Kâzım Orbay

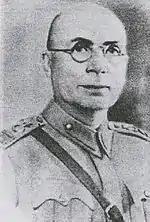
Kâzım Orbay in the 1930s

Kâzım Orbay was born in Smyrna (present day: İzmir), Ottoman Empire in 1887. He graduated from Mühendishâne-i Berrî-i Hümâyûn (Imperial School of Military Engineering) and joined the army in the rank of an artillery lieutenant in 1904. After finishing the Staff College in 1907, he became a staff officer. In 1908, he attended military courses in Germany. In 1912-1913, he fought in the Balkan Wars. He was appointed chief adjutant of the Ministry of War in the Ottoman cabinet and served under Enver Pasha during World War I. In 1915, he was the Ottoman representative in the Niedermayer–Hentig Expedition to Afghanistan. He presented to Emir Habibullah Khan the Ottoman Sultan's declaration of "jihad": a call to all Islamic peoples (including Afghanistan) to join the Central Powers and attack the Allies. Afghanistan was to attack British India starting from the city of Peshawar however this plan never came into effect.